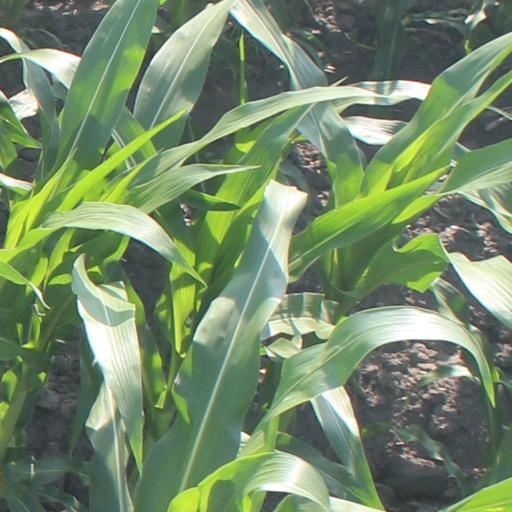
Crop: maize; corn